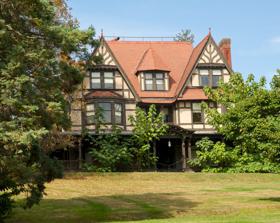
Building: Charles S. Shultz House
Country: United States of America
Year built: 1896
Historic house in New Jersey, United States United States historic place Charles S. Shultz House U.S. National Register of Historic Places New Jersey Register of Historic Places Show map of Essex County, New Jersey Show map of New Jersey Show map of the United States Location 30 North Mountain Avenue, Montclair, New Jersey Coordinates 40°49′17″N 74°13′24″W / 40.82139°N 74.22333°W / 40.82139; -74.22333 Area 2.8 acres (1.1 ha) Built 1896 ( 1896 ) Architect Michel Moracin LeBrun Architectural style Queen Anne NRHP reference No. 79001482 NJRHP No. 1175 Significant dates Added to NRHP July 22, 1979 Designated NJRHP September 15, 1978 The Charles S. Shultz House , also known as Evergreens , is a historic house located at 30 North Mountain Avenue in Montclair in Essex County , United States. It was built in 1896 and was added to the National Register of Historic Places on July 22, 1979, for its significance in architecture. In the late 1800s, Montclair was changing from a farming community into a wealthy suburb due in part to many wealthy individuals moving from the cities, filled with pollution and crowded streets, to the suburbs, where there was plenty of clean air and open land. Charles S. Shultz, president of the Hoboken Savings Bank, was one of these individuals, moving to Montclair from Hoboken and building his home, Evergreens, in the flourishing city. Built by New York architect Michel LeBrun, the three-story, 21-room mansion was built on the corner of North Mountain and Claremont Avenues in 1896. By 1952, the house had been passed on through three consecutive generations (Charles’s daughter, Emily, being the second owner), leaving Shultz’s granddaughter Marian (Molly) Shultz as the owner of the full property. In 1997 the house was bequeathed to the Montclair History Center (at the time the Montclair Historical Society) and turned into an historic house museum. With all of its original furnishings and family artifacts, the property encapsulated what a wealthy family’s home would have looked like during the late 19th and early 20th centuries in Montclair, New Jersey. Commissioned because of his impressive legacy of work - churches, New York firehouses, the once tallest building in America from 1909 to 1913, and most importantly the Hoboken Bank for Savings in 1890–Michel LeBrun took on the job of building the Shultz home. Earning its name of Evergreens from the evergreen trees that surrounded the property, the forty foot building drew several different inspirations based on Shultz’s experiences in Europe. Asymmetrical with uneven windows, an arched hood, and a veranda were suited to Shultz and to the style of the time. The first floor is made predominantly of masonry in fear of a fire happening. Wanting to incorporate what was considered at the time advanced technology, Shultz wanted his home to have gas and electric lighting, an electric burglar alarm, an enunciator system, an elevator, a heating system, the most current plumbing, and ice box but cautioned the potential dangers of each technology in his home. He took on safety precautions, allowing the house to still remain today. The Charles Shultz House was operated as a historic house museum by the Montclair History Center from 1997-2021. Today the Shultz house is no longer a museum. It is now a private home. See also National Register of Historic Places listings in Essex County, New Jersey References